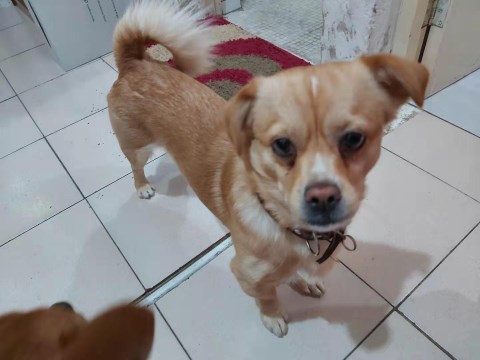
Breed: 3336-n000121-chinese_rural_dog